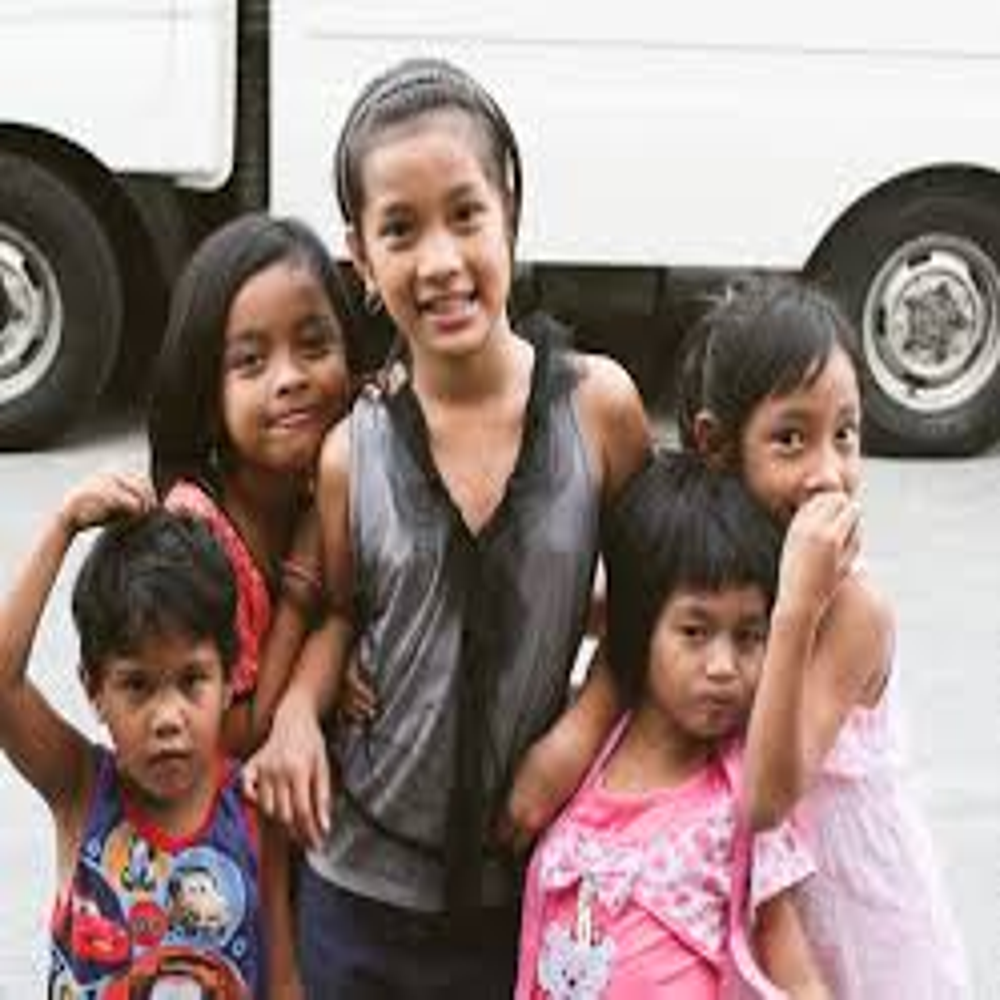
Body of water present: no
Land polluted: no
Water polluted: no
Pollution percentage: 0%